Juana Inés de la Cruz

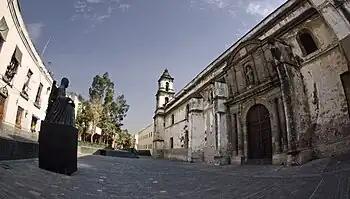
The former Convent of St Jerome in Mexico City.

Sor Juana's "Hombres Necios (Foolish men)", written in the 1680s, is among the first proto-feminist literary works in the Americas that explores the double standards of men while also accusing men of trying to diminish a woman's honor. During seventeenth-century Mexico the society was heavily patriarchal, but Sor Juana managed to publish this work, which added to the backlash she would eventually face from the Church. Yet Sor Juana was driven by a conviction for women's education and was determined to apply her writing to challenge those who believed a woman's intellectual abilities were irrelevant.